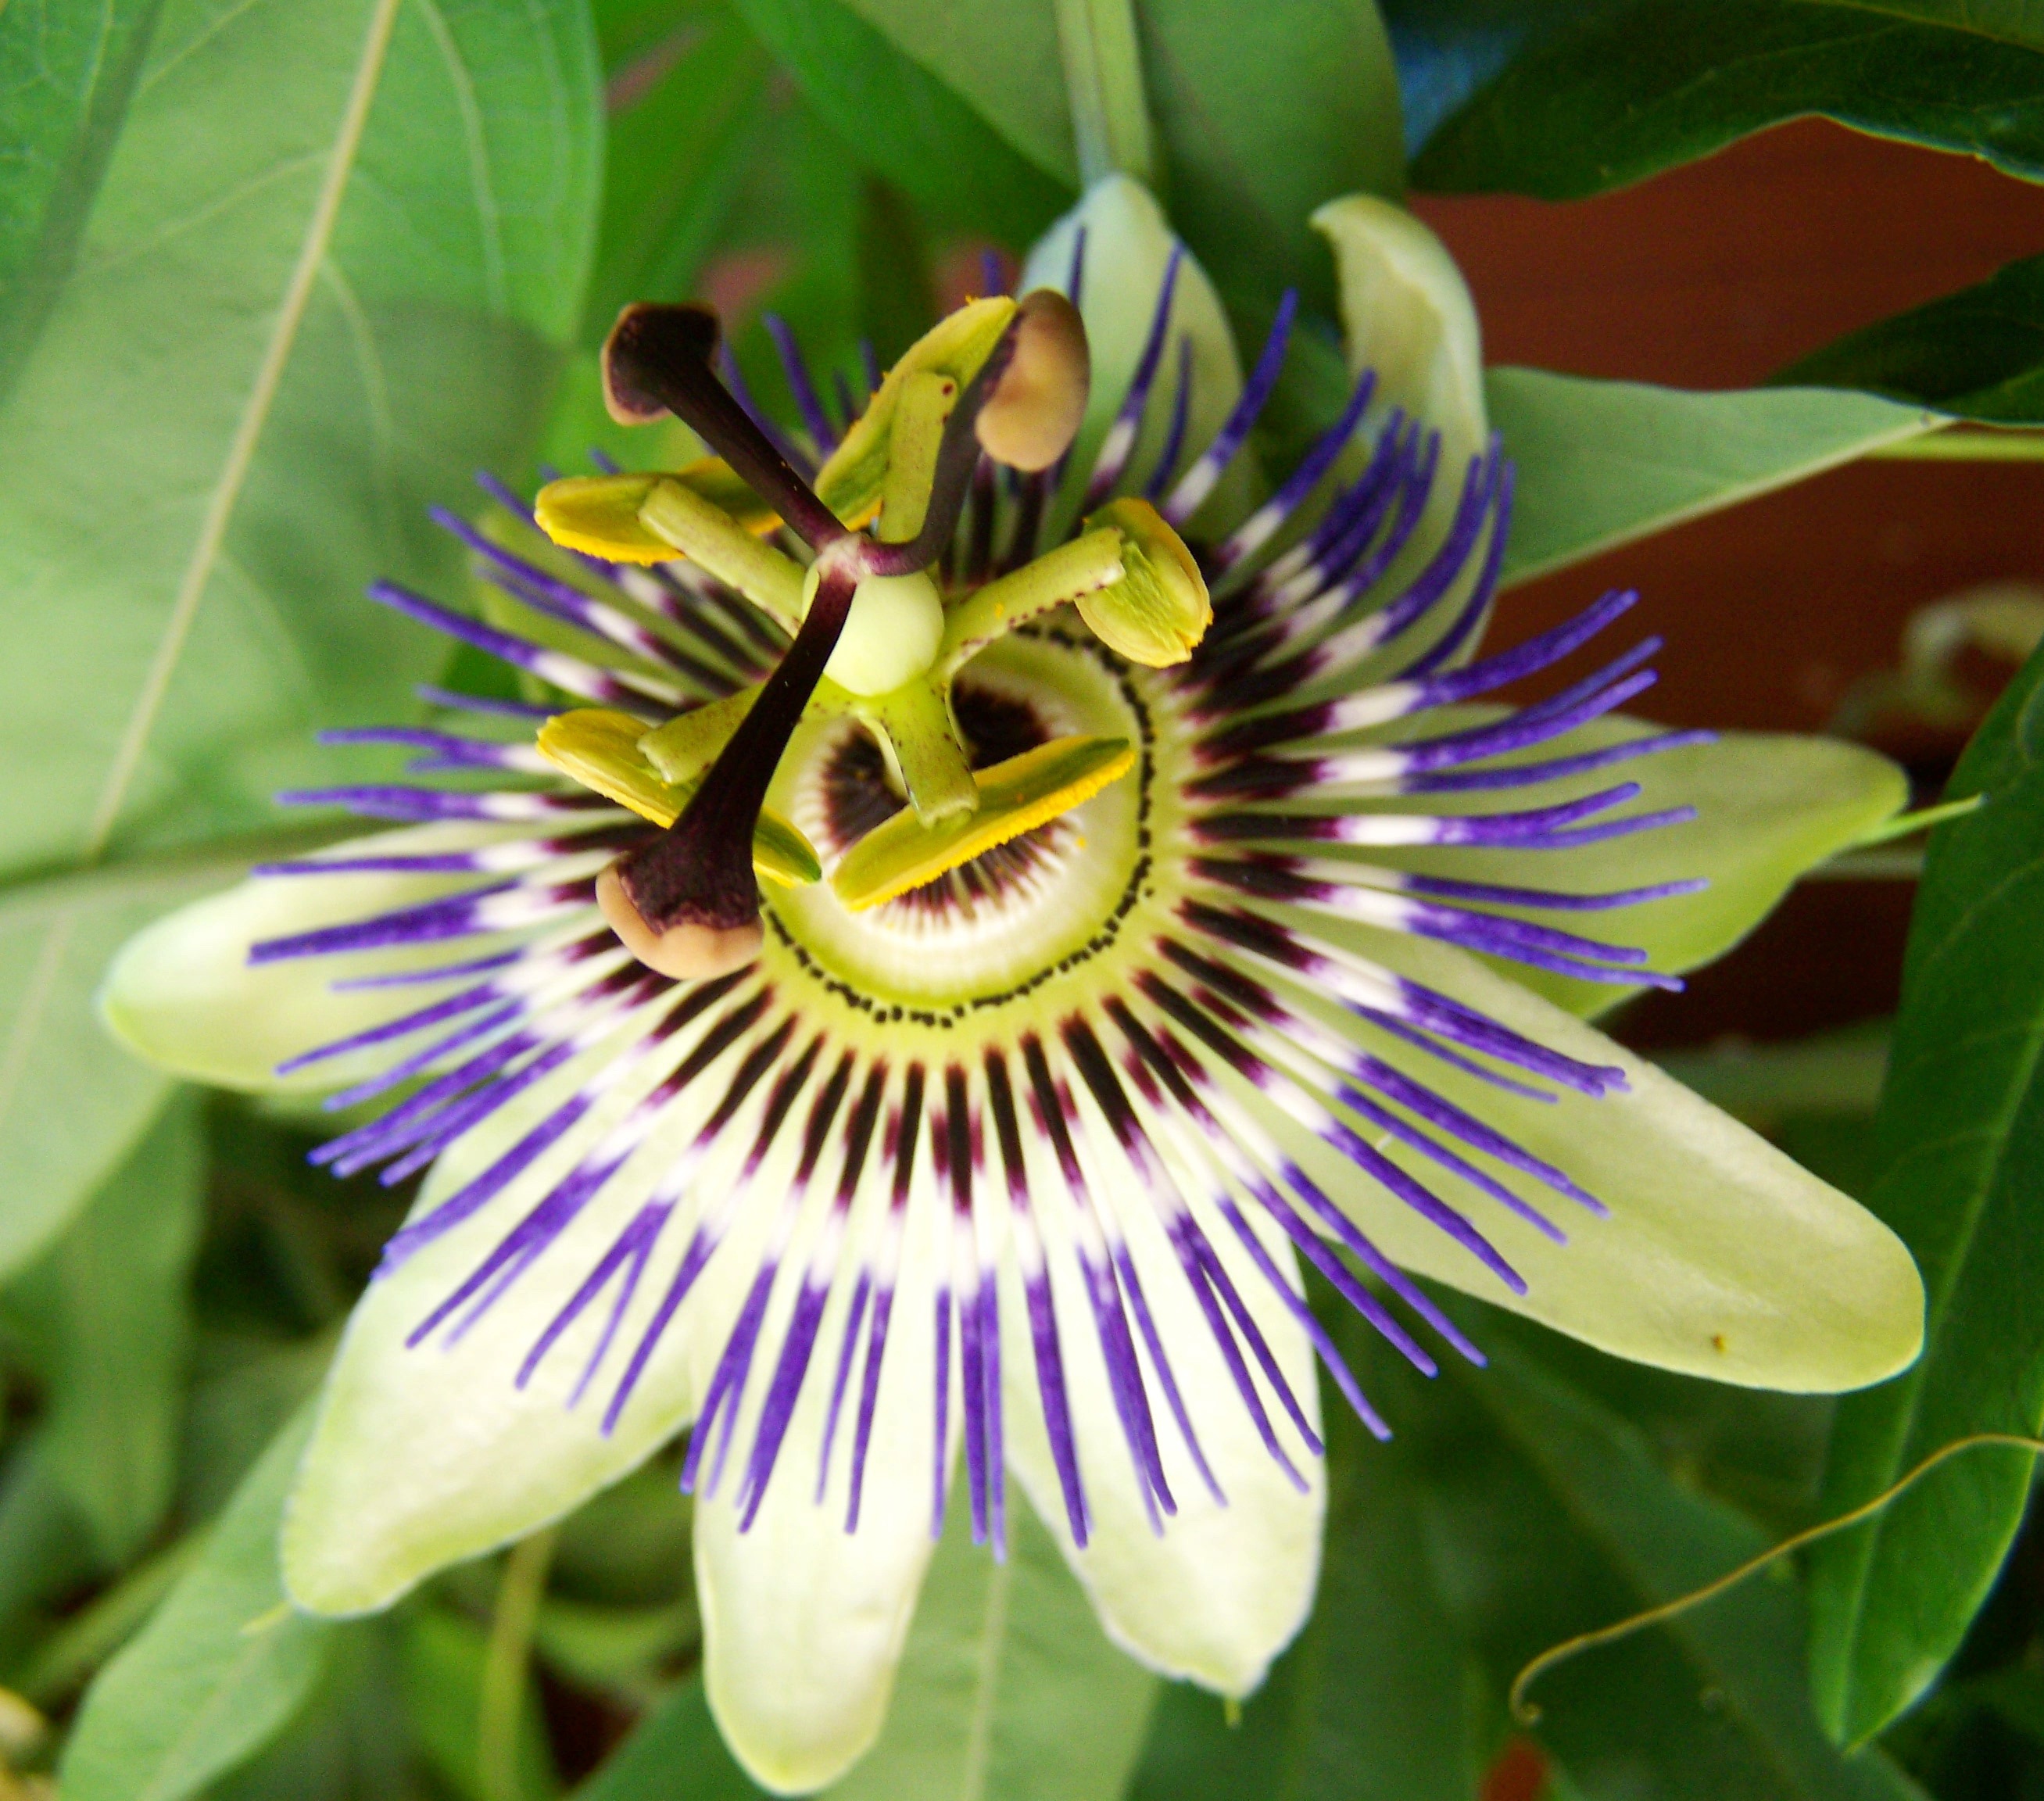
nature, plant, flower, petal, green, botany, yellow, flora, wildflower, close up, passion flower, macro photography, creeping plant, flowering plant, golgotha flower, white blue purple flower, plant stem, land plant, passion flower family, purple passionflower, malpighiales, giant granadilla